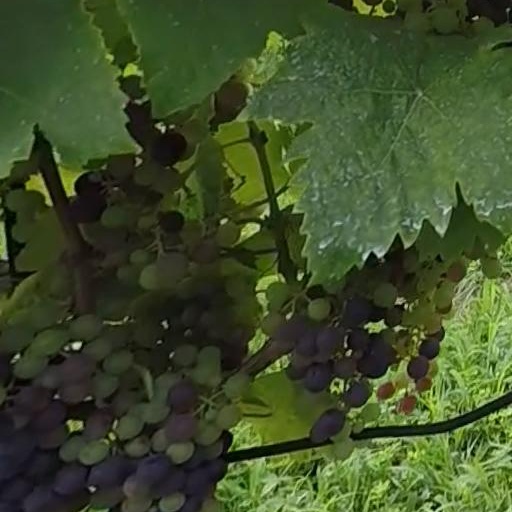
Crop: grape